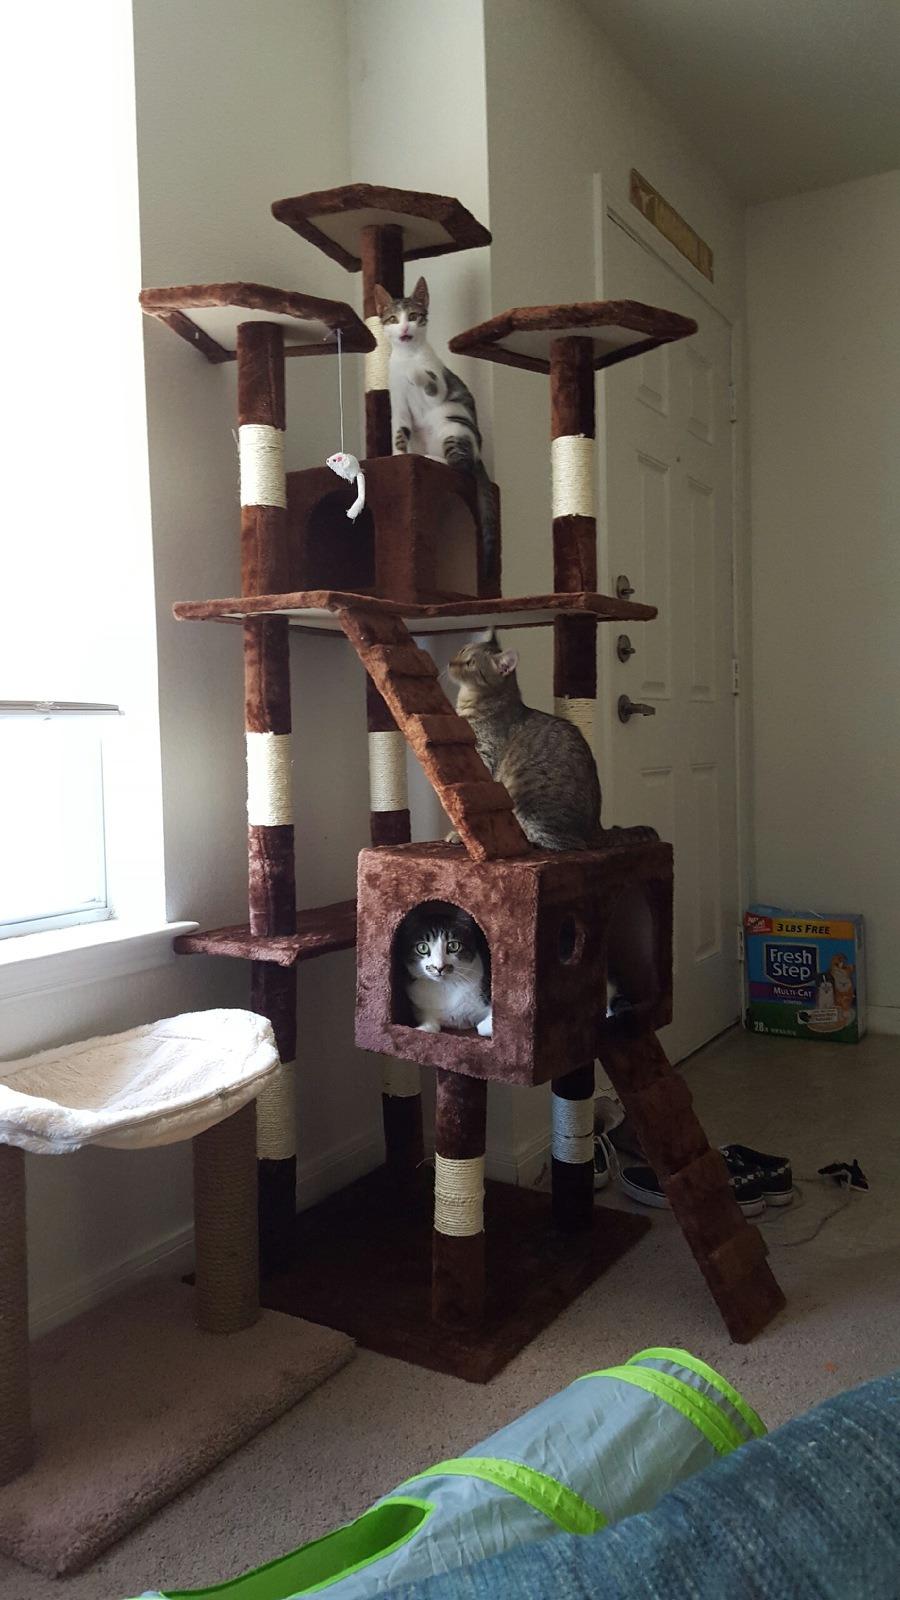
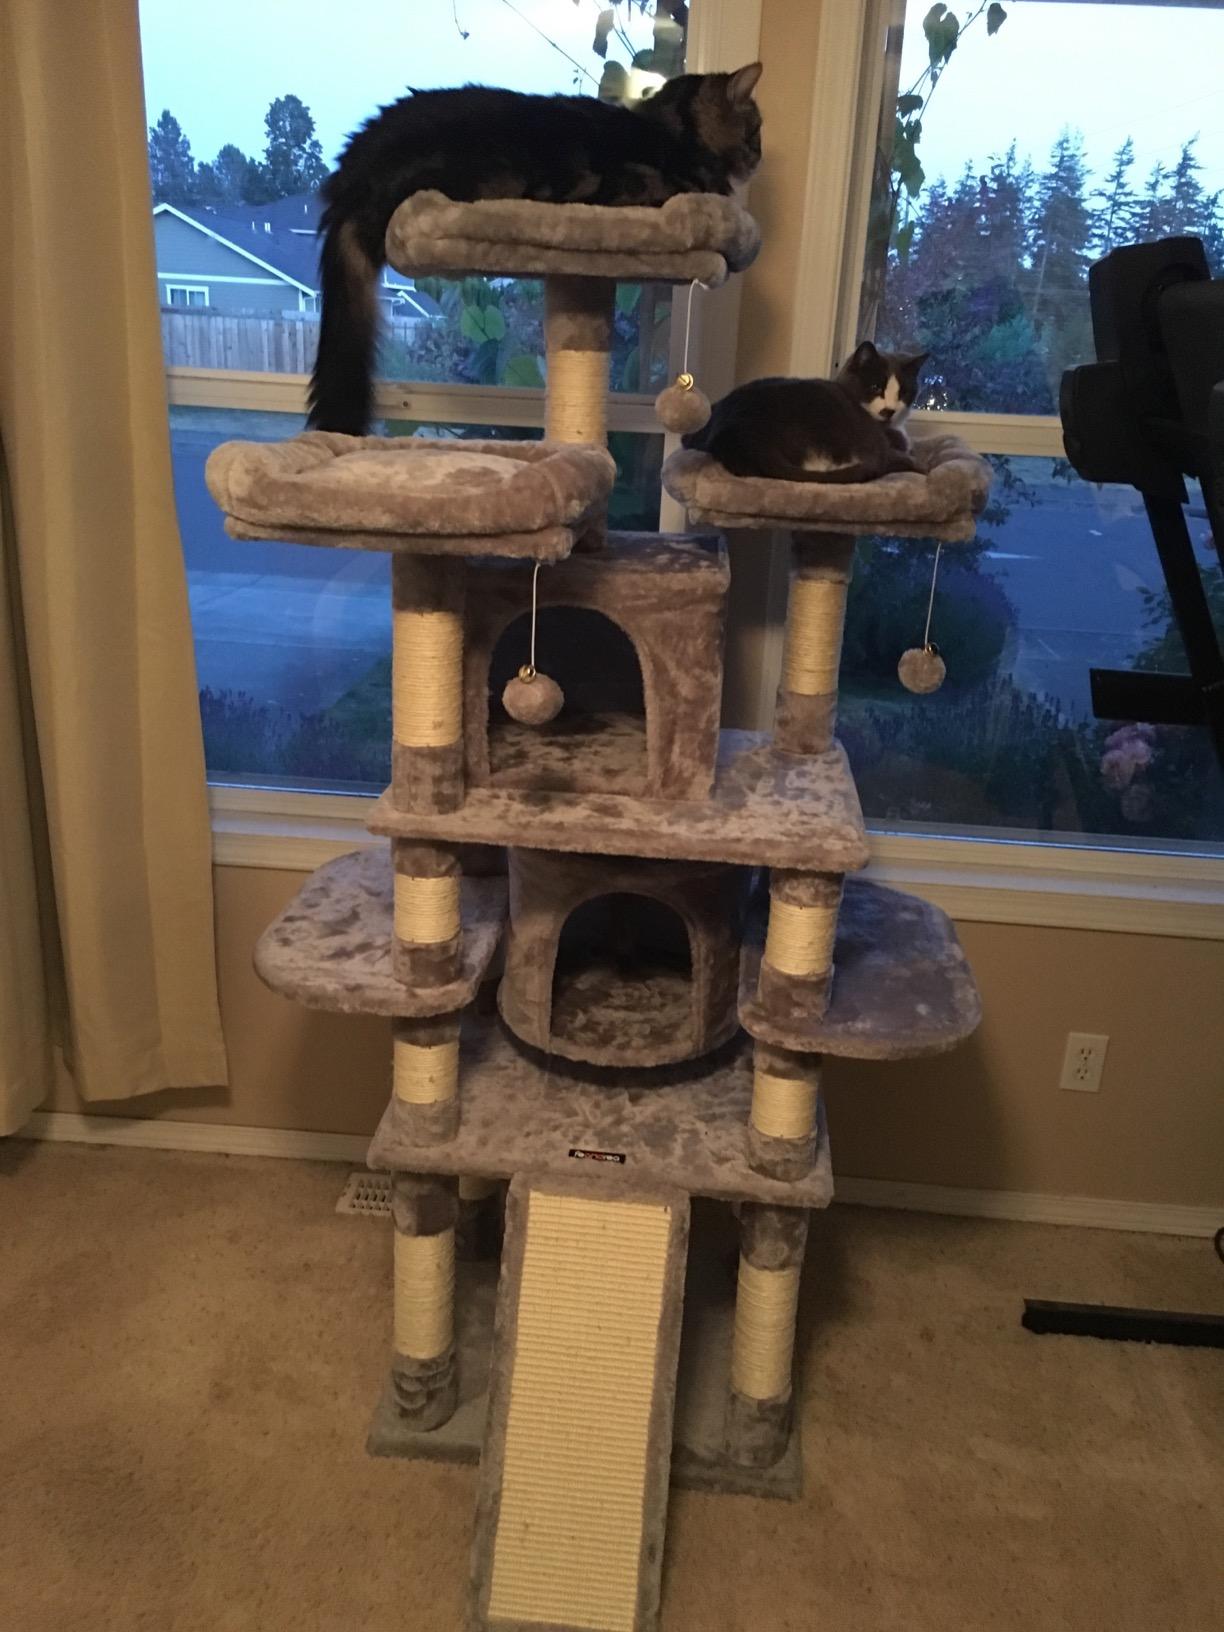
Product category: items_cat tree
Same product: no